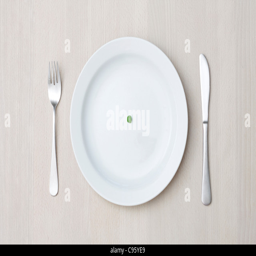
a single pea on a plate